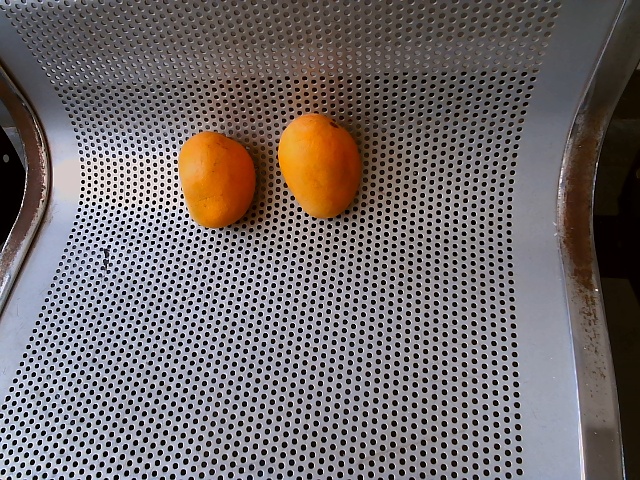
Label: Ripe_Mango